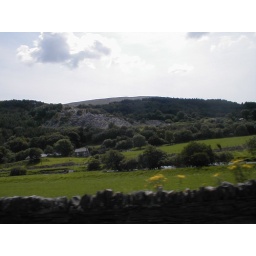
Road in Snowdonia, fenced by ancient rock wall